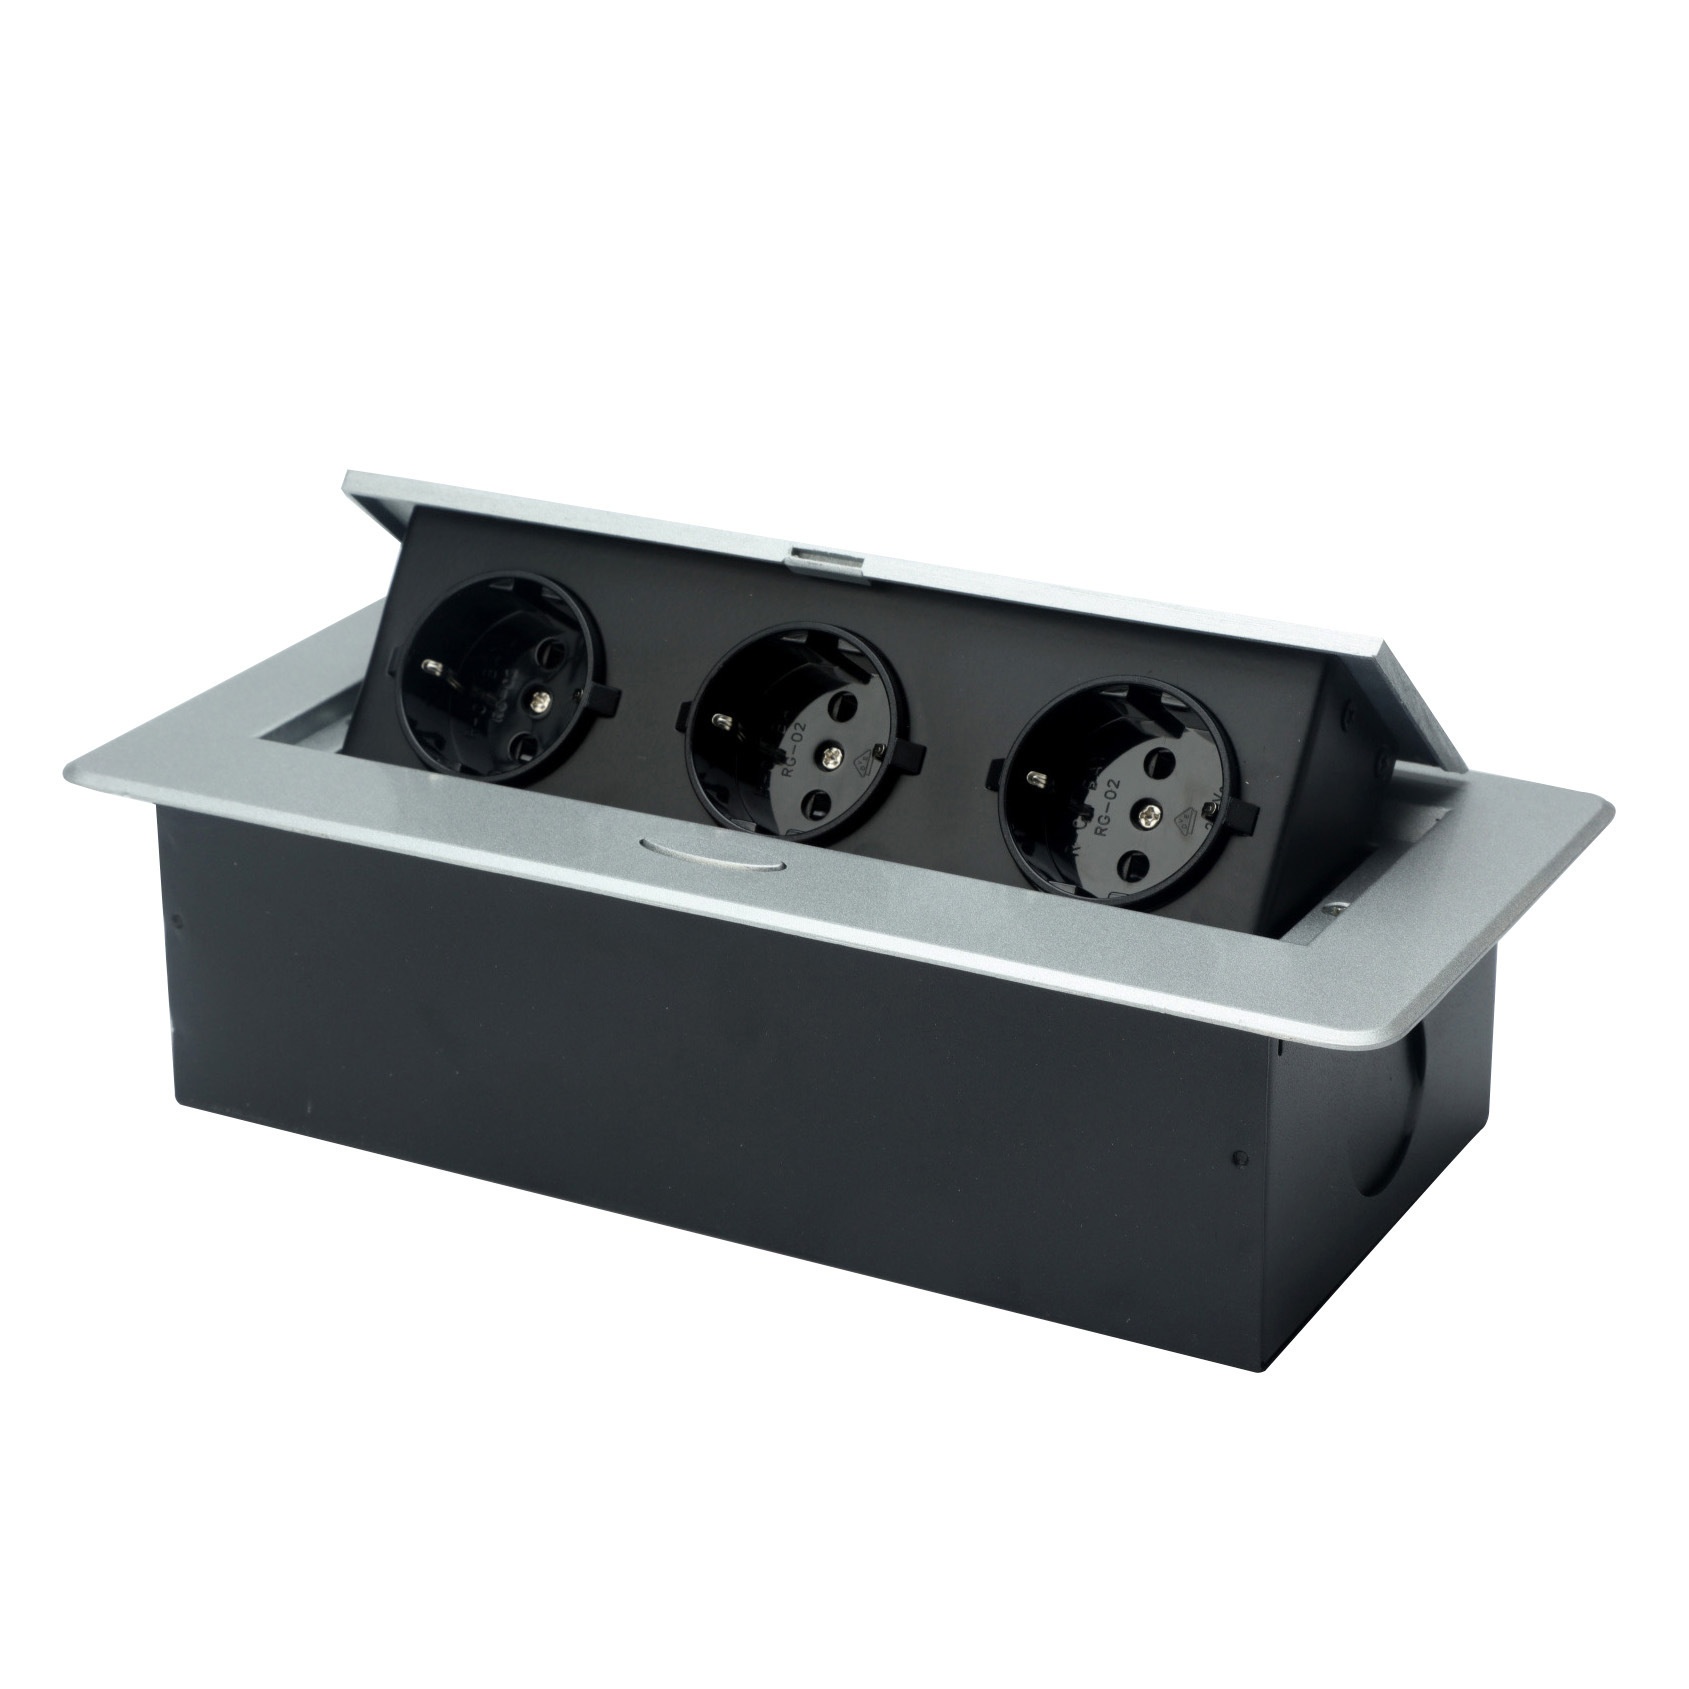
Desktop Socket Embedded Desktop Socket Silver Hidden Conference Pop-up Desktop Socket
Product Information: Rated current: 16 (A) Shell material: aluminum alloy Conductor material: tin phosphor bronze Rated voltage: 250 (V) Specifications: European three plugs: Double Euro plugs + Double USB Color: silver, black Packing List： Socket*1
Brand: WEARABLE TECH
Category: Hardware > Power & Electrical Supplies > Power Outlets & Sockets > Pop-Up Outlets